Daggerspell

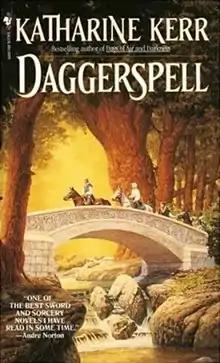
Front cover.

Daggerspell 1986 is a fantasy novel by American writer Katharine Kerr. Her first novel, it is also the first book in the Celtic-themed, multi-reincarnational "Deverry Cycle".